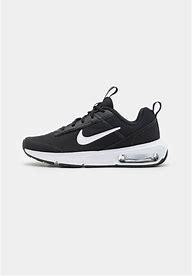
Brand: Nike
Model: Air Max Intrlk Lite